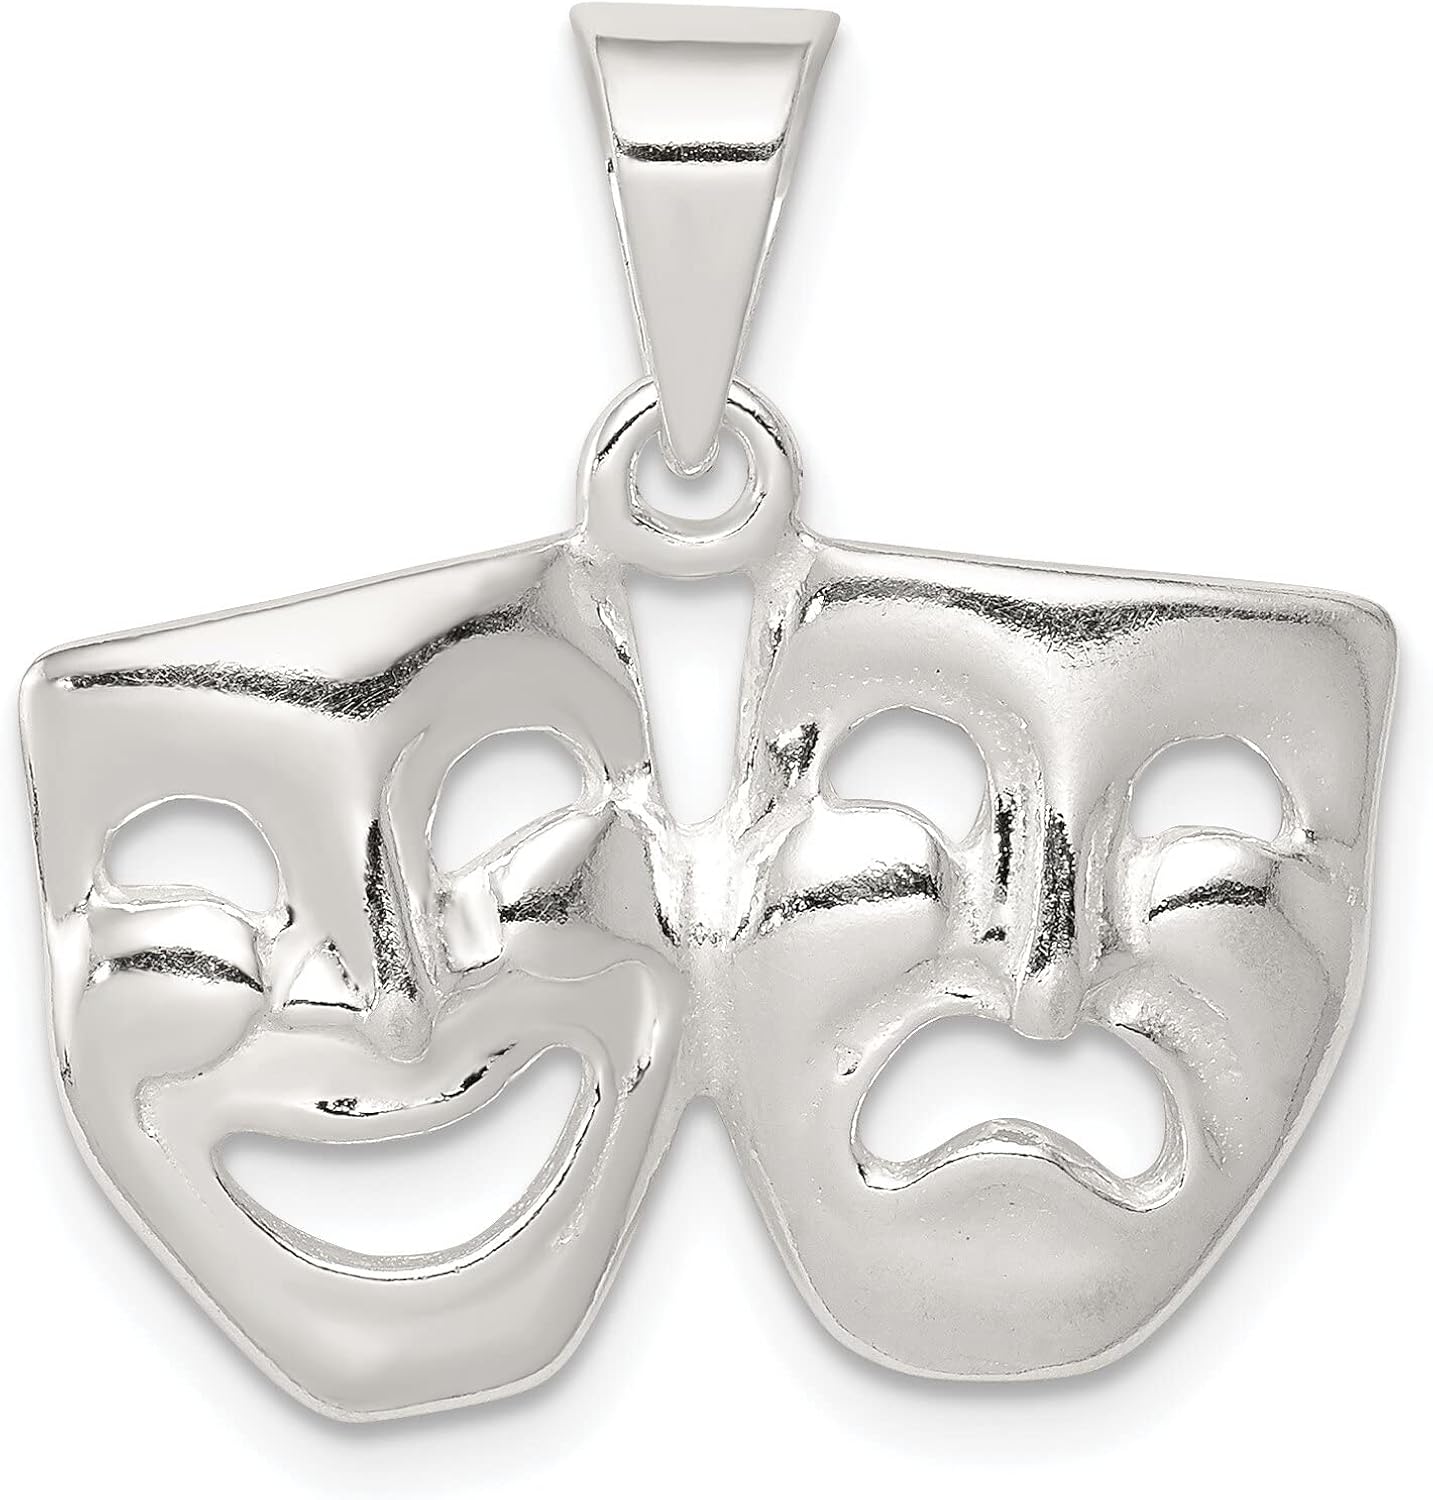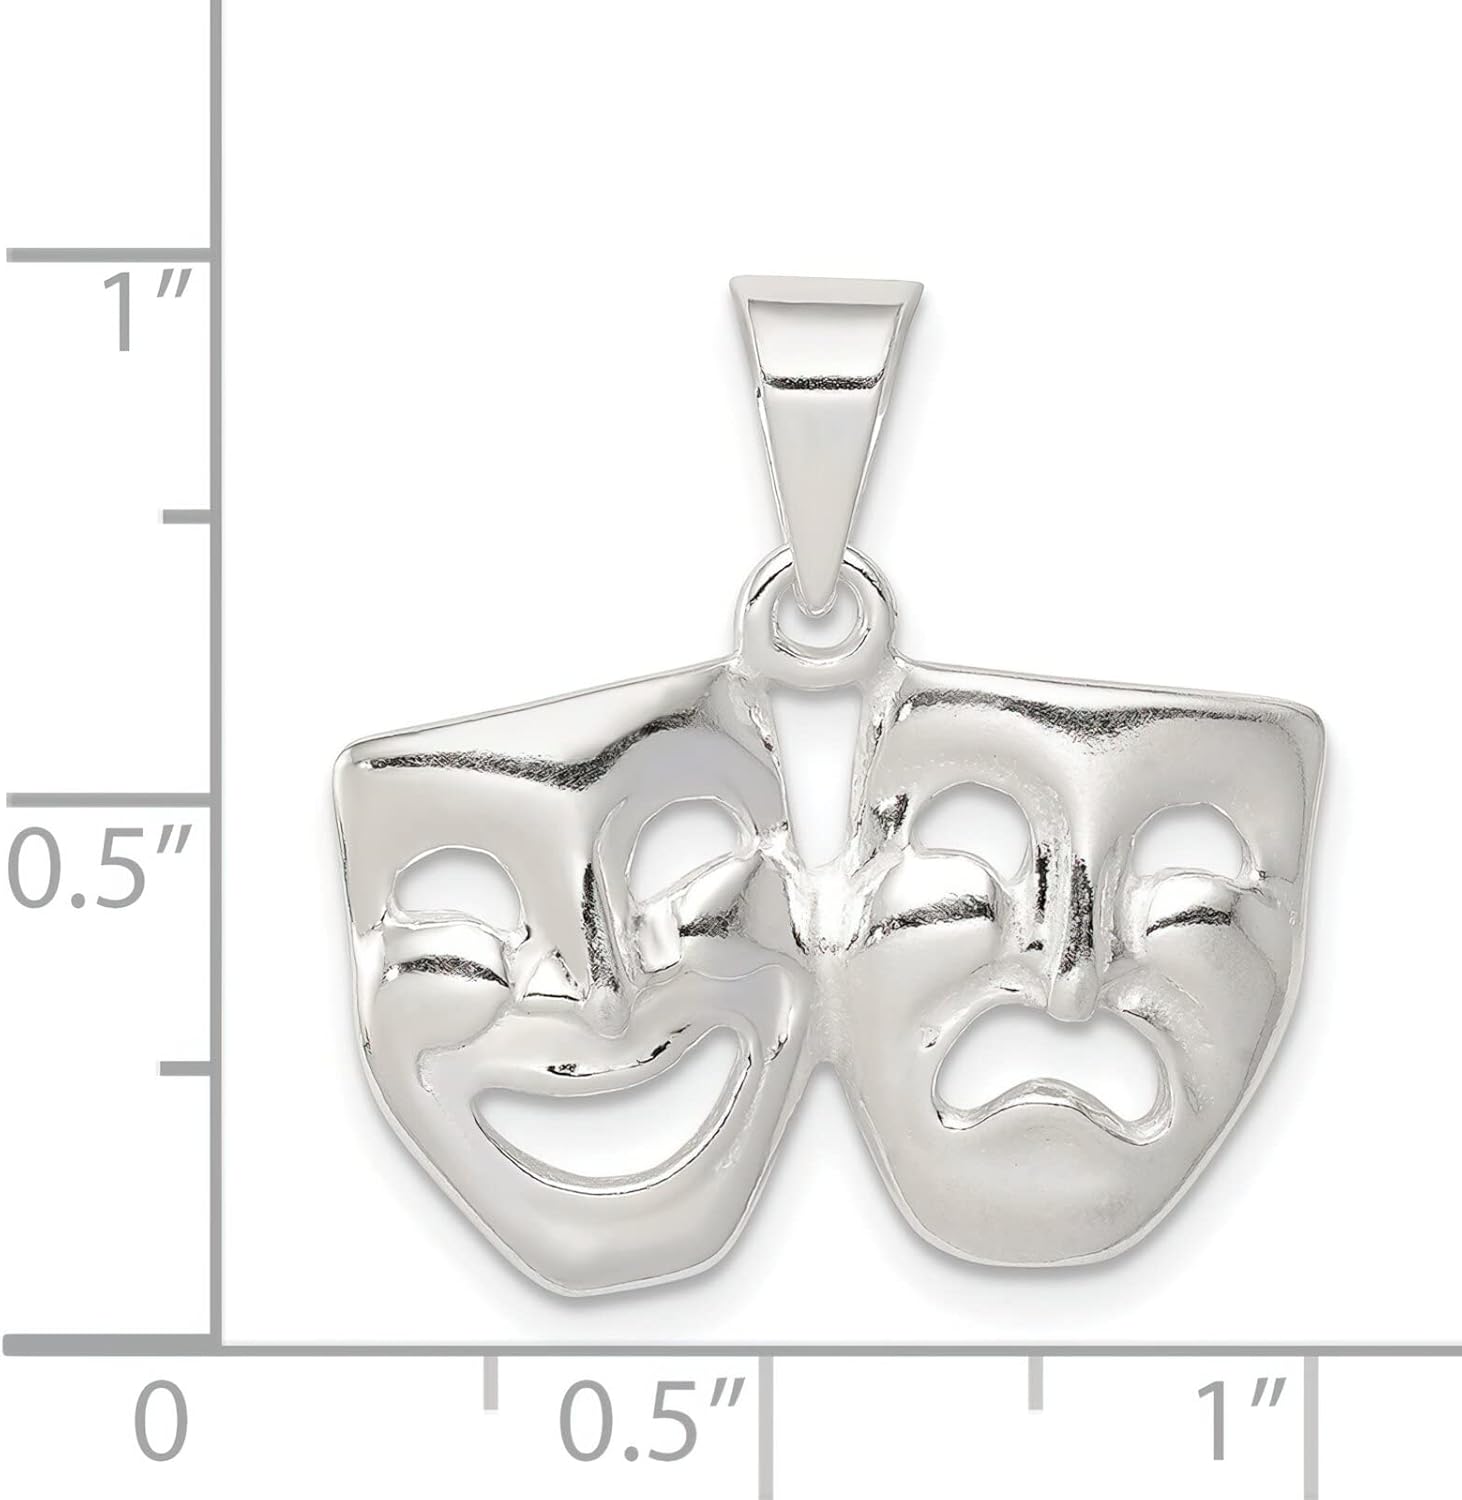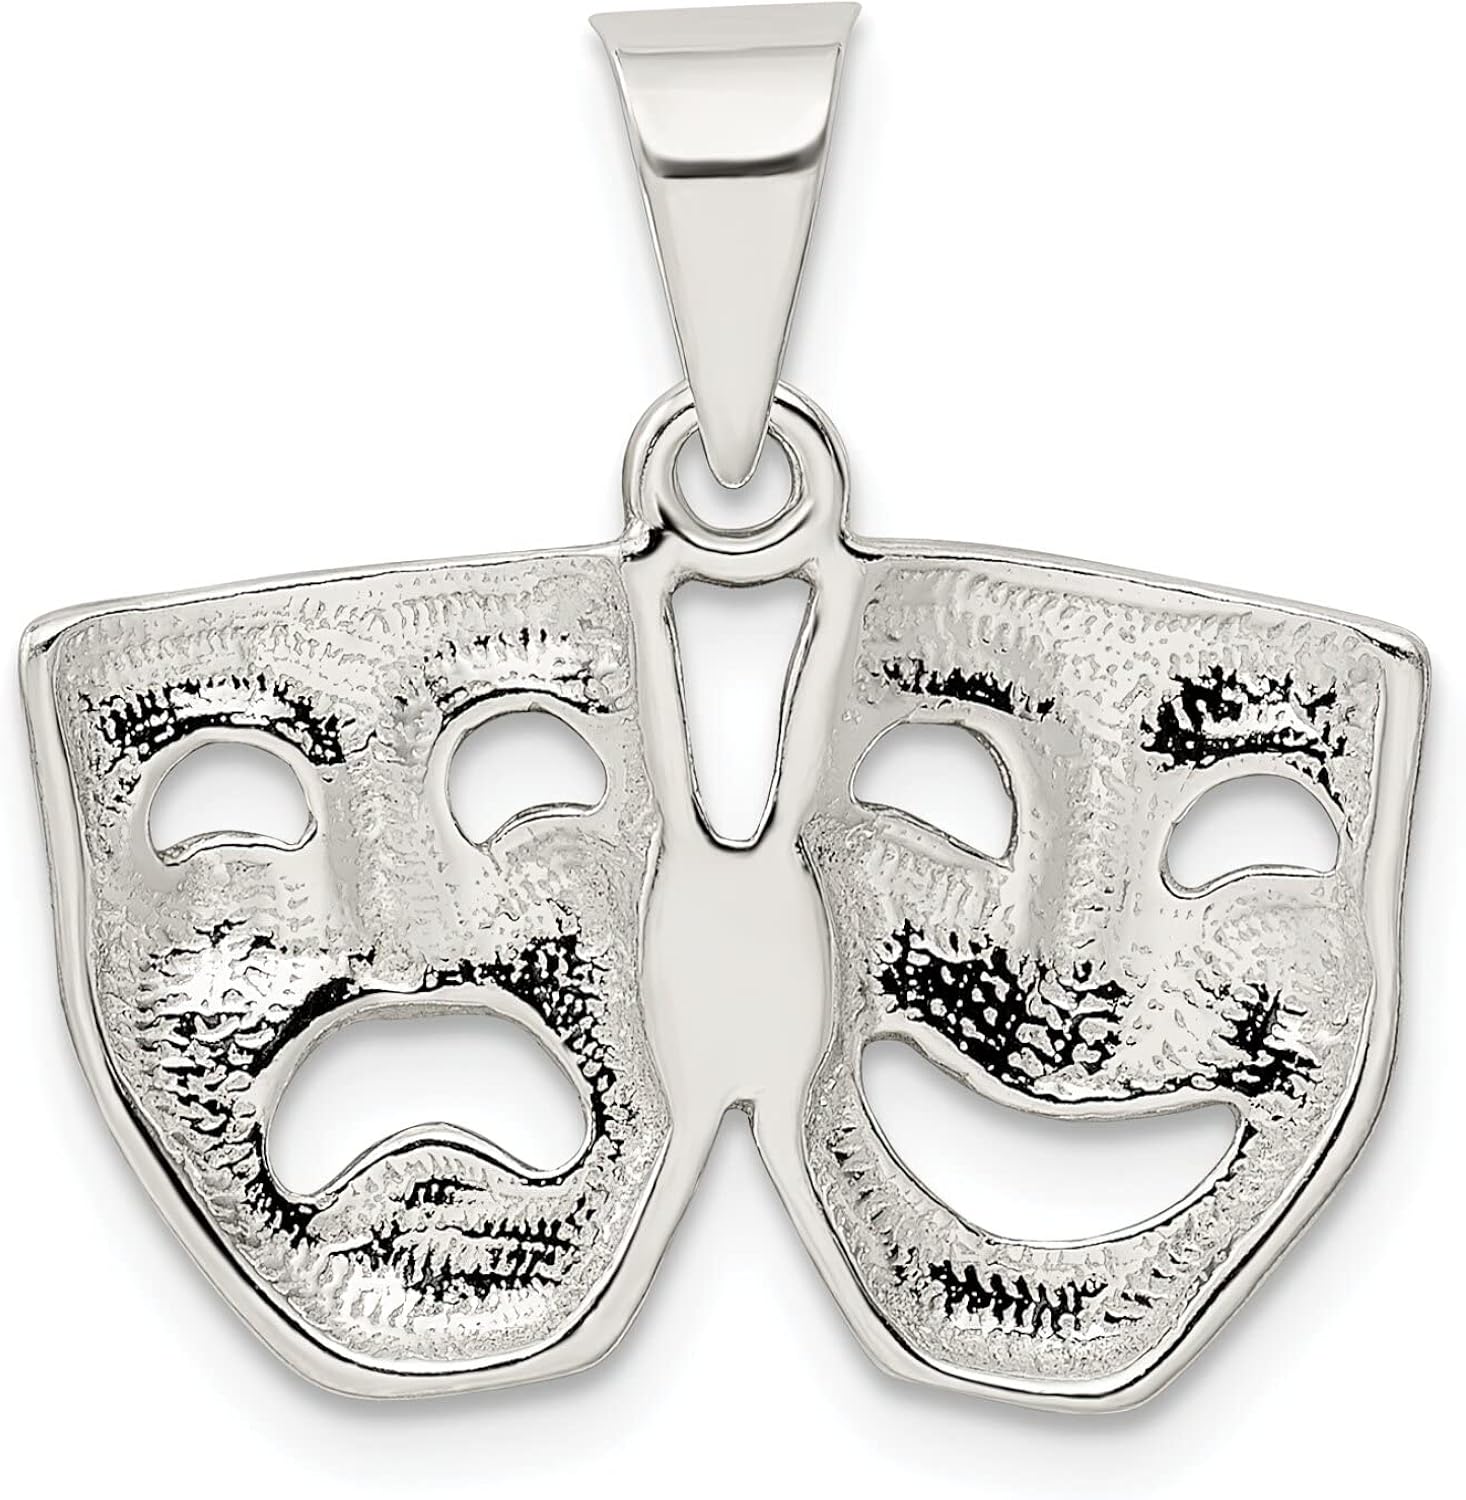
Sterling Silver Comedy & Tragedy Charm Drama Jewelry
Category: AMAZON FASHION
This is a beautiful new Sterling Silver Comedy/tragedy Charm. It is a great gift for yourself or a loved one and makes the perfect addition to any jewelry collection. Style- Casted Metal- Sterling silver Origin- India Solid/hollow- Solid Approximate Length- 19mm (0.75") Approximate Width- 22mm (0.87")
Features: Style- Casted | Metal- Sterling silver | Origin- India | Solid/hollow- Solid | Approximate Length- 23.3mm (0.92")